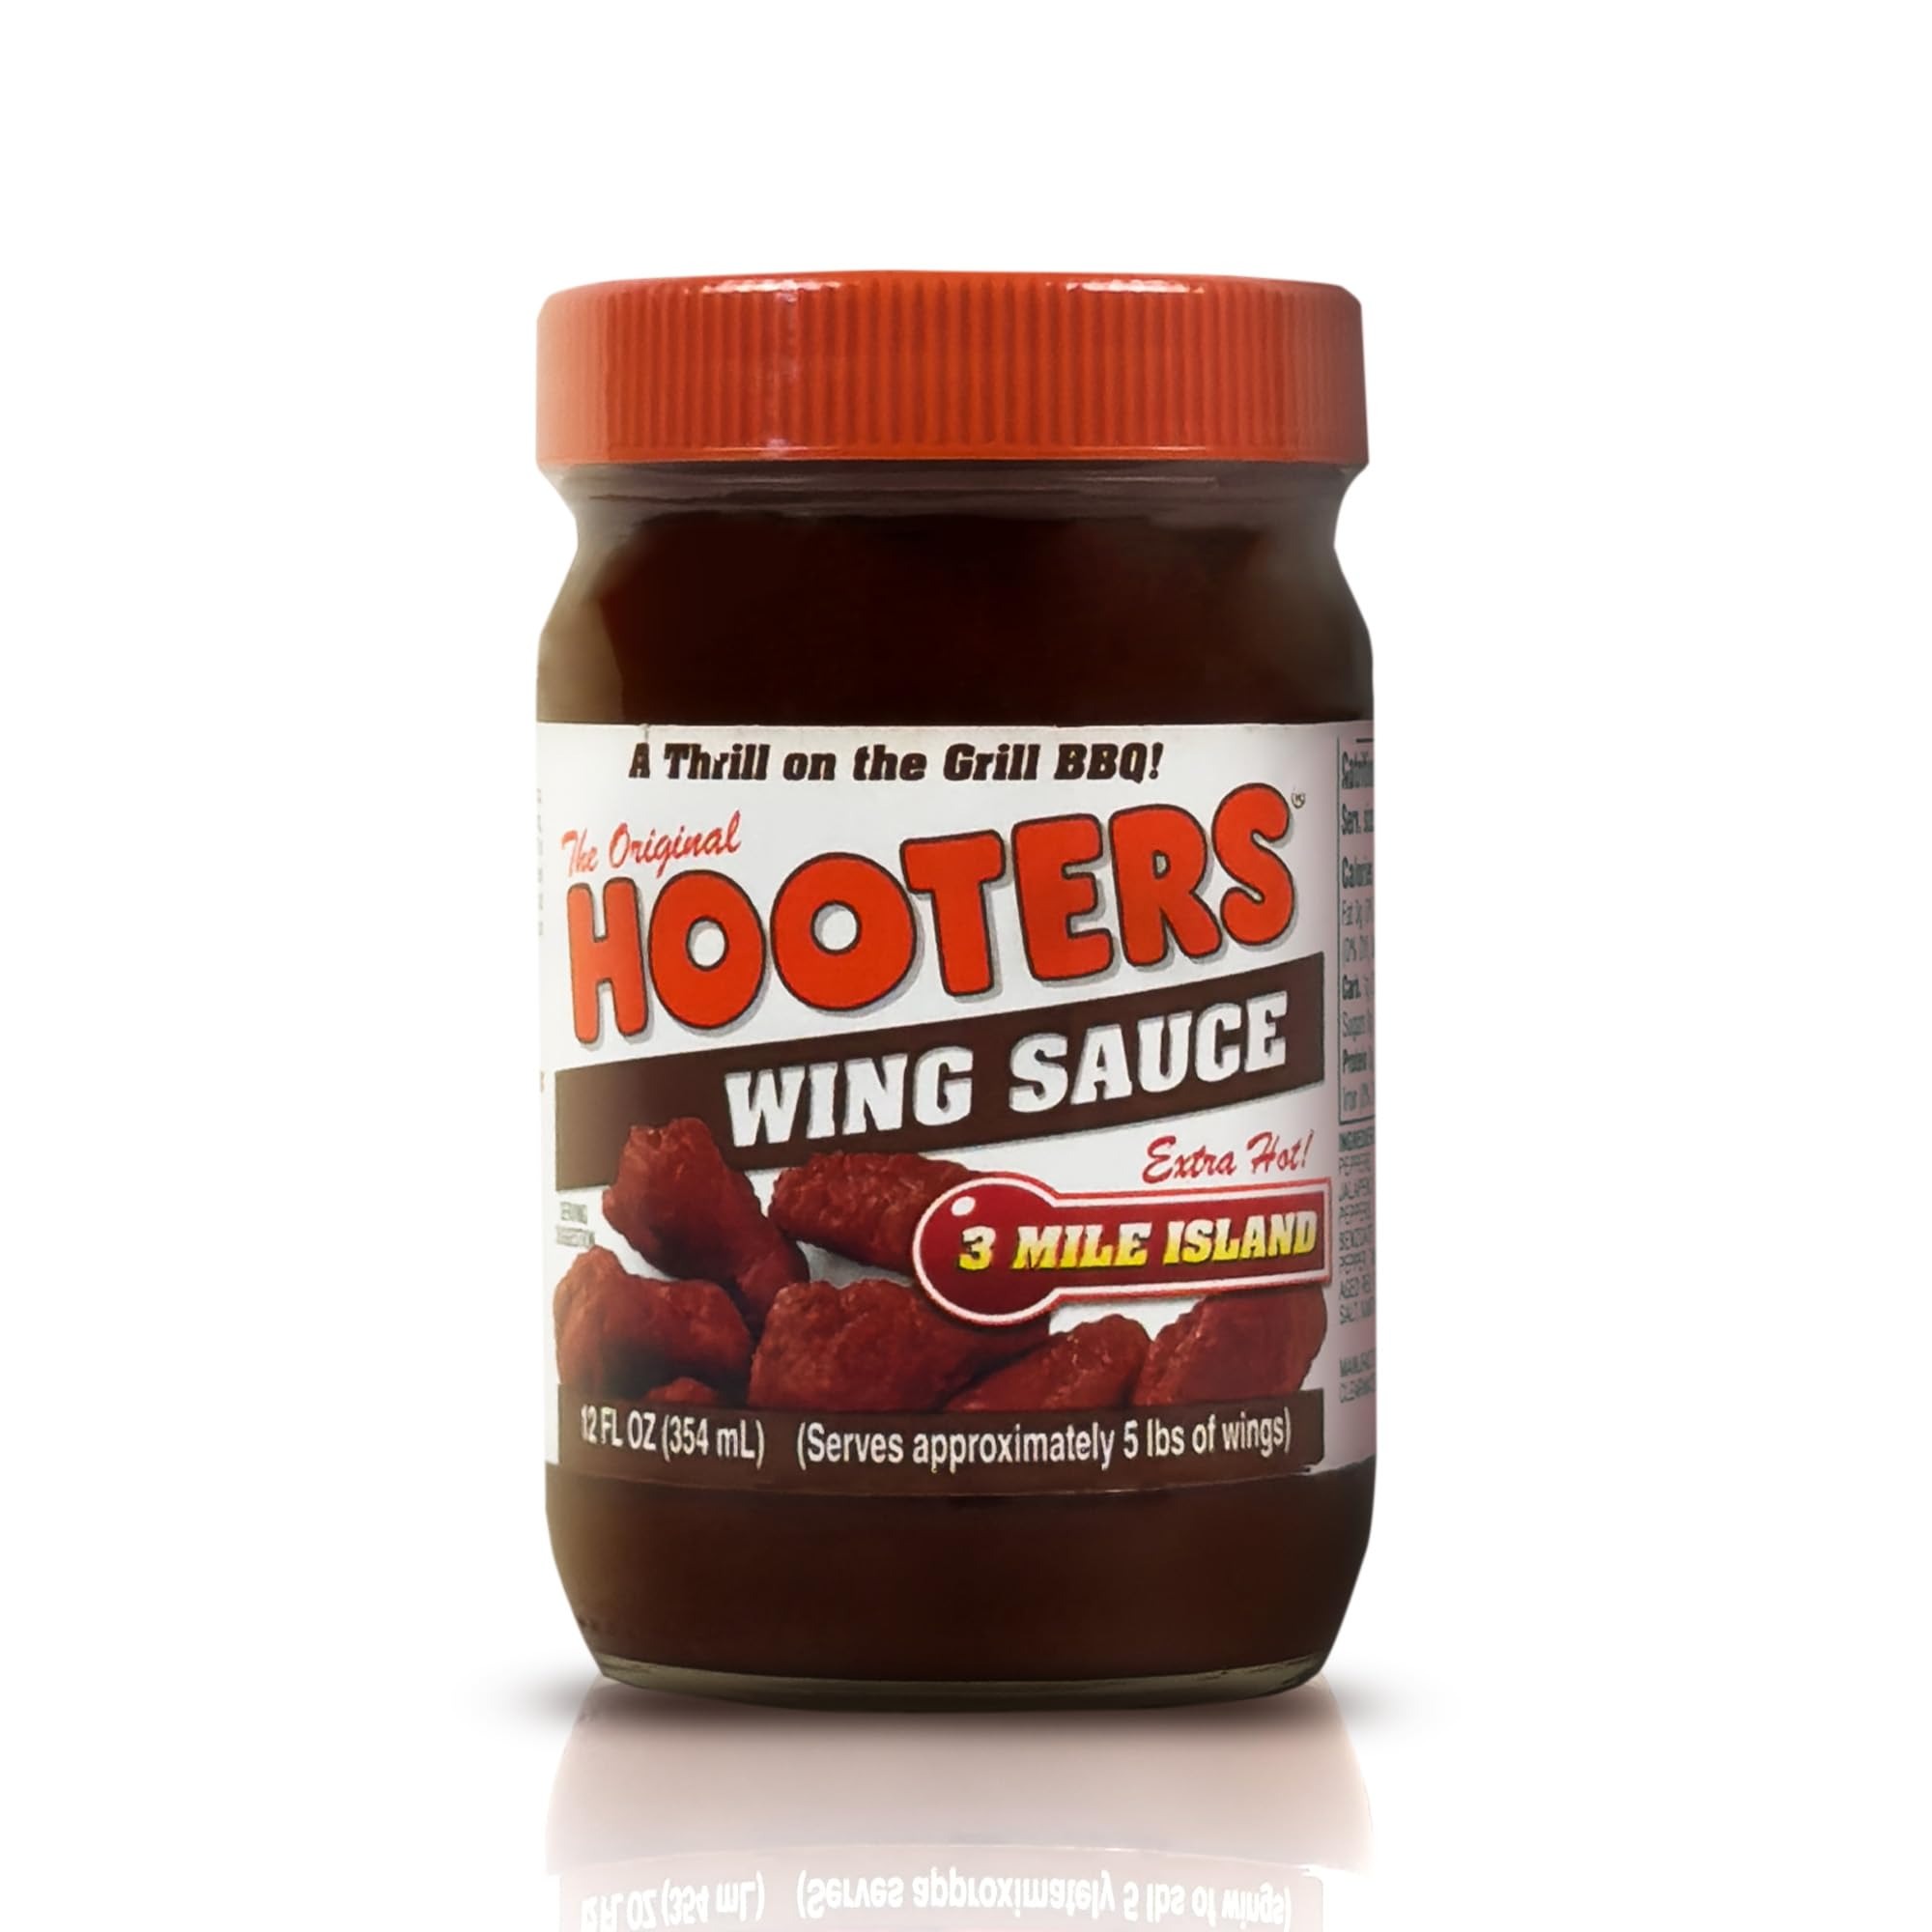
Item Name: The Original Hooters 3 Mile Island Wing Sauce - Versatile, Restaurant-Quality Flavor - Ideal for Chicken Wings, Ribs, and Seafood, Nutritionally Balanced, Extra Hot - 12 oz
Bullet Point 1: FLAVORFUL FEASTS: Heat up your meals with the authentic taste of the Original Hooters 3 Mile Island Wing Sauce. Ideal for those who crave extra heat, it's your go-to for restaurant-quality wings or to add a fiery kick to any dish.
Bullet Point 2: CRAFTED WITH CARE: The Original Hooters 3 Mile Island Sauce is carefully crafted with a blend of aged red cayenne, Tabasco peppers, jalapeños, and habaneros, each bottle is prepared to ensure bold and consistent taste.
Bullet Point 3: KITCHEN ESSENTIAL: From wings to ribs, shrimp to dips, discover endless ways to enjoy Hooters 3 Mile Island Wing Sauce. Its fiery kick brings the iconic Hooters experience to your kitchen.
Bullet Point 4: EASY PREPARATION: Simply shake, coat, and indulge in bold, spicy flavors. Its generous serving size ensures there's plenty for everyone to enjoy. Once opened, refrigerate to uphold its freshness, ensuring every application delivers the same bold and vibrant flavor.
Bullet Point 5: CROWD-PLEASING TASTE: Impress your guests with the Hooters 3 Mile Island Wing Sauce. Whether you're hosting a backyard BBQ or a game day gathering, this sauce is sure to be the star of the show!
Value: 12.0
Unit: Fl Oz

Price: 18.77